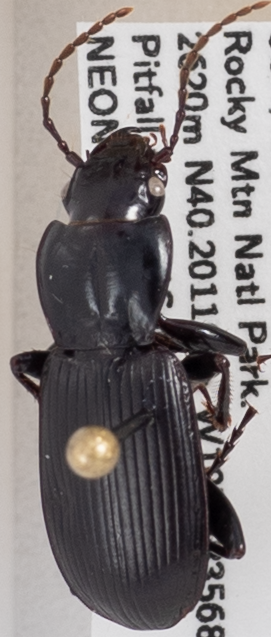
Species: Pterostichus protractus
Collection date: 2020-09-01
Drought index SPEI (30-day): -2.09
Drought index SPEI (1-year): -1.45
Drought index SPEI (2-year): -1.13